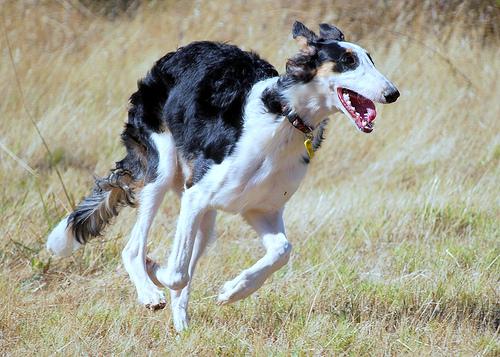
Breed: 226-n000064-borzoi